Chinnor

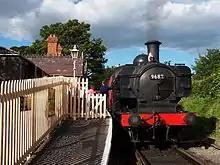
Preserved GWR steam locomotive on a train at Chinnor railway station

The Chinnor Lime Co. was founded in 1908 and began making cement in 1921. It became a public company as Chinnor Cement and Lime Ltd. in 1936. It established a quarry in the Chiltern escarpment south of the village. It expanded cement manufacturing capacity in 1928, 1939 and 1958. By 1975 it employed 160 men and expansion to double its capacity was proposed, although never realised. It closed in 1999. Its works were demolished by 2008 and in 2010–11 the site was redeveloped as a housing estate now known as Old Kiln Lakes.